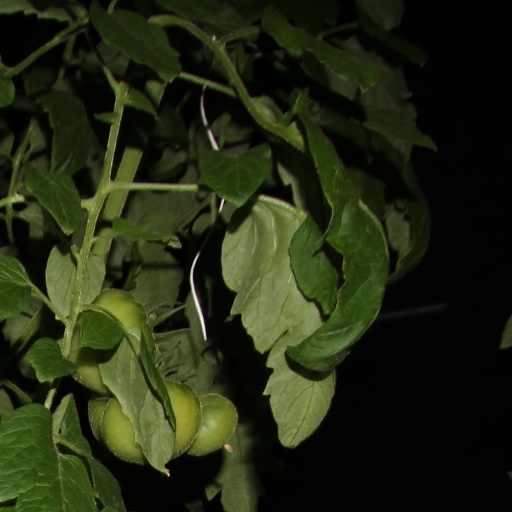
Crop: tomato